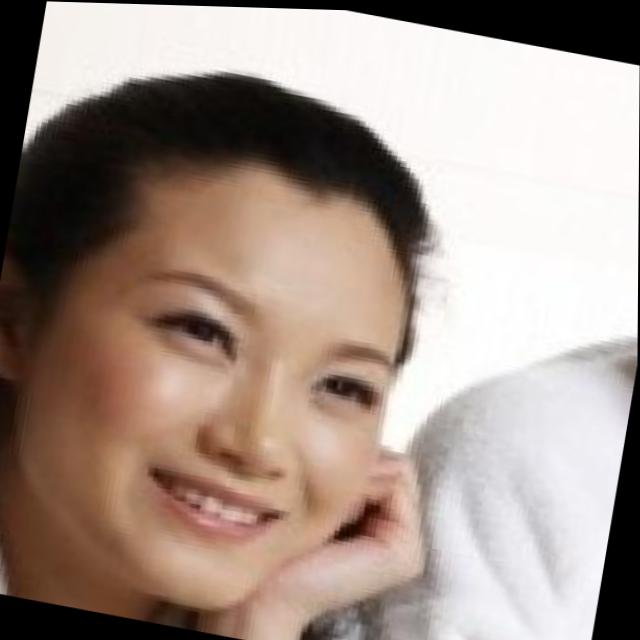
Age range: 13-20